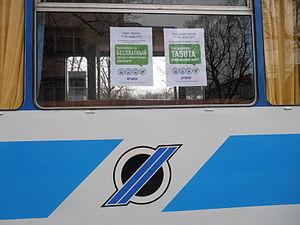
La gratuité des transports en commun, parfois appelés transports publics, est le fait que tout ou partie des usagers bénéficient du service sans le payer. Le transport en commun est alors financé en totalité par des moyens autres que le paiement par les usagers.